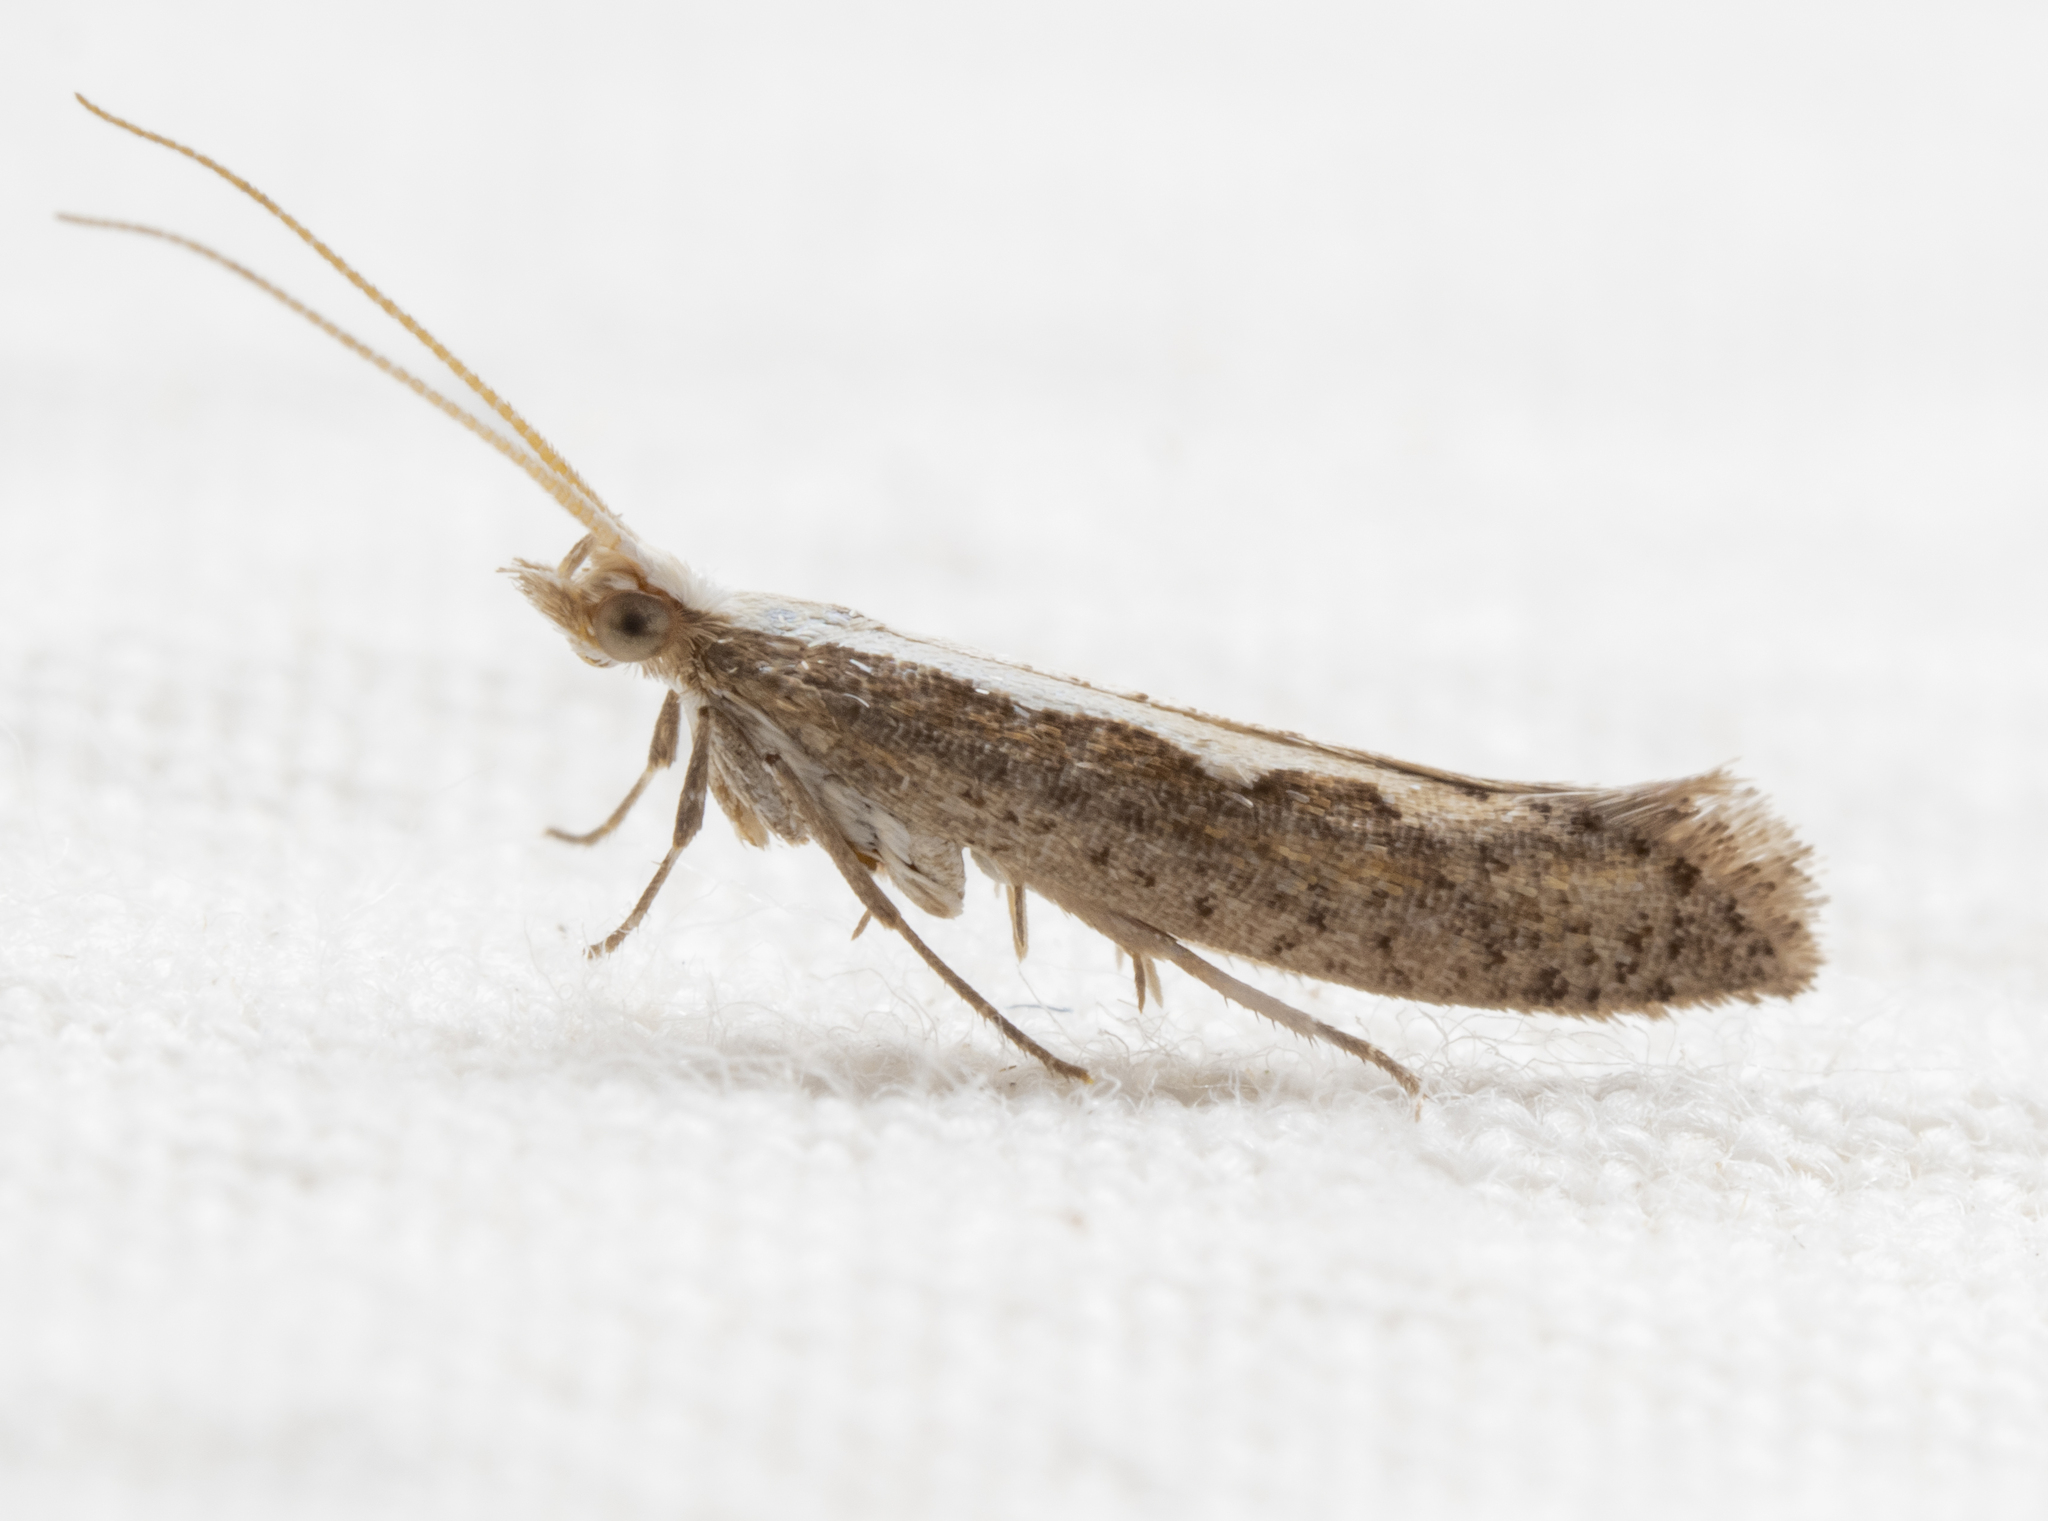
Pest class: diamondback_moth